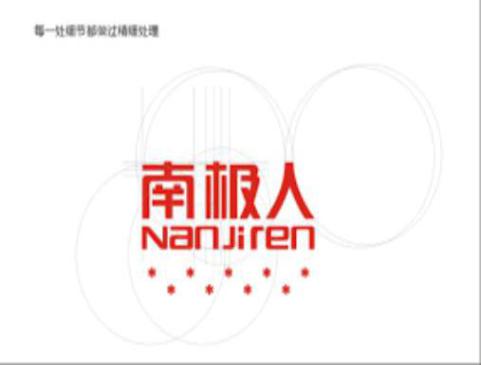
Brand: nanjiren
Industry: Clothes